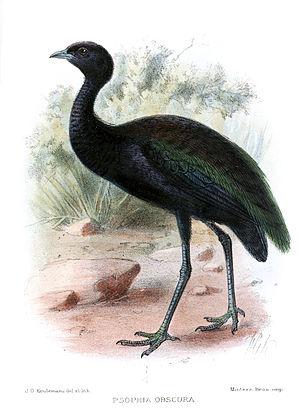
L’Agami vert est une espèce d’oiseaux de la famille des Psophiidae. Il s'agit de l'une des 3 espèces d'agamis.